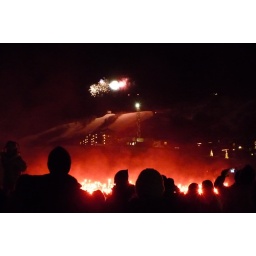
Fireworks over the mountain, instructors are at the base of the mountain